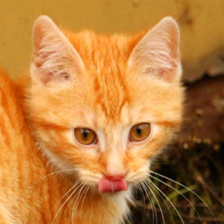
Label: animals